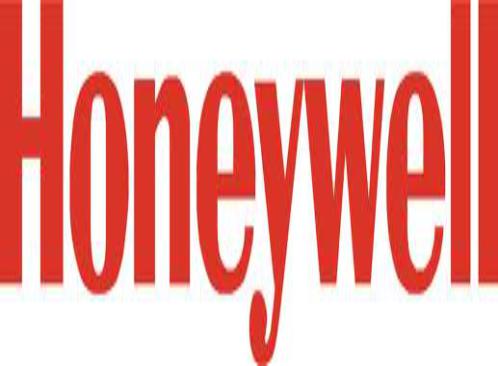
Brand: Honeywell
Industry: Necessities